Organization of the Air Service of the American Expeditionary Force

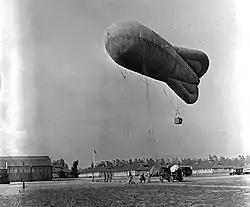
Caquot Type "R" kite balloon

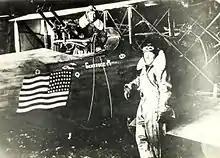
1st Aero Squadron Salmson 2.A2 reconnaissance aircraft, Remicourt Aerodrome

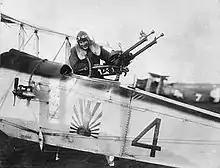
135th Aero Squadron De Havilland DH.4 No 4, Saizerais Aerodrome

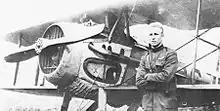
27th Aero Squadron - 2lt Frank Luke Jr with his SPAD XIII, Rembercourt Aerodrome

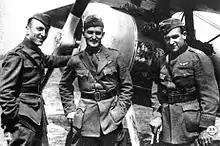
Eddie Rickenbacker, Douglas Campbell, and Kenneth Marr of the 94th Aero Squadron pose next to a Nieuport 28 fighter, 1918.

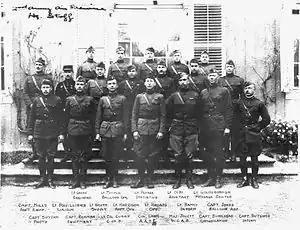
Headquarters staff, Second Army Air Service, Croix-de-Metz Aerodrome (Toul), France, November 1918

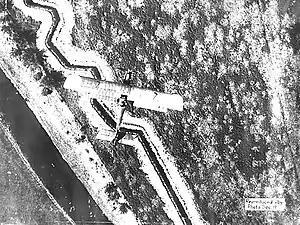
De Havilland DH.4 of the 354th Aero Squadron flying over the front line trenches in the Toul Sector, France, November 1918.

The Second Army Air Service was established on 14 October 1918 by General Order, 287, GHQ. Paragraph 170 appointed Colonel Frank P. Lahm as Chief of Air Service, Second Army, thus establishing a separate Air Service organization. Headquarters was established at Croix-de-Metz Aerodrome, Toul, France.